Burton upon Trent War Memorial

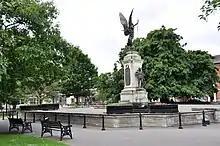
Rear of the memorial and the wider setting

The monument stands in the town's Memorial Gardens, off Lichfield Street, in front of Burton & South Derbyshire College. The principal focus is the winged figure of Victory atop a Portland stone pedestal; the goddess was depicted by Fehr in many of his other war memorials. Cast in bronze, she stands tall and is shown stood atop a globe holding a downwards-pointing sword in her right hand and a laurel wreath in her left.